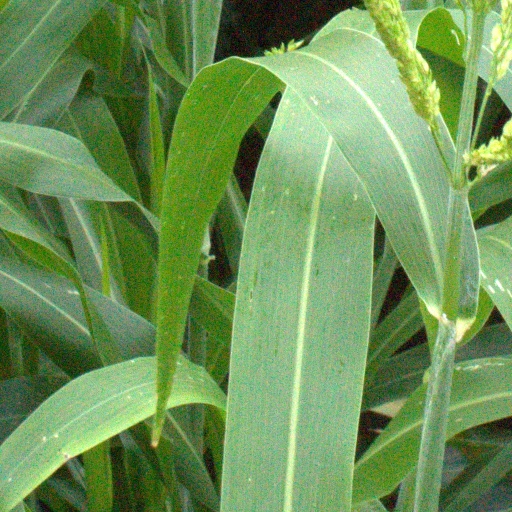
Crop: sorghum